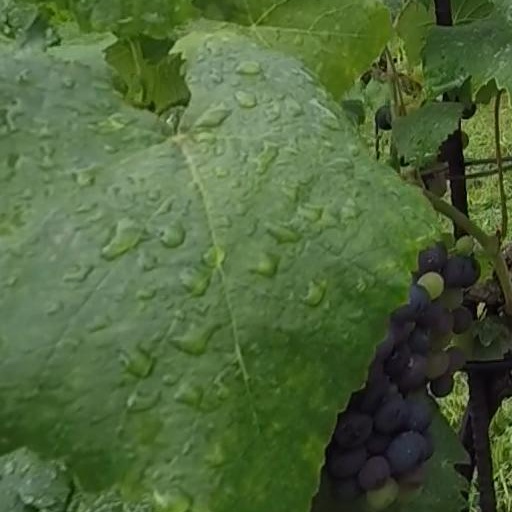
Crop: grape